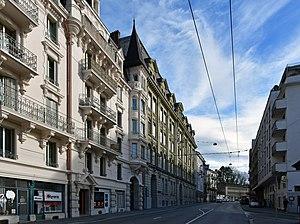
La rue César-Roux, à Lausanne (Suisse), vue du nord.
Charlotte Olivier, née le 21 octobre 1864 à Saint-Pétersbourg et morte le 8 juin 1945 au Mont-sur-Lausanne, est une médecin suisse d'origine prussienne. Elle a sensiblement développé la lutte contre la tuberculose dans le canton de Vaud, autant du point de vue médical que politique et juridique.
La ceinture Pichard est le nom sous lequel est connu un ensemble de voies imaginé par l'ingénieur cantonal Adrien Pichard, formant une boucle autour de la cité médiévale de Lausanne, en Suisse, et dont la construction a permis au XIXᵉ siècle de faciliter l'accès à la ville et sa traversée.